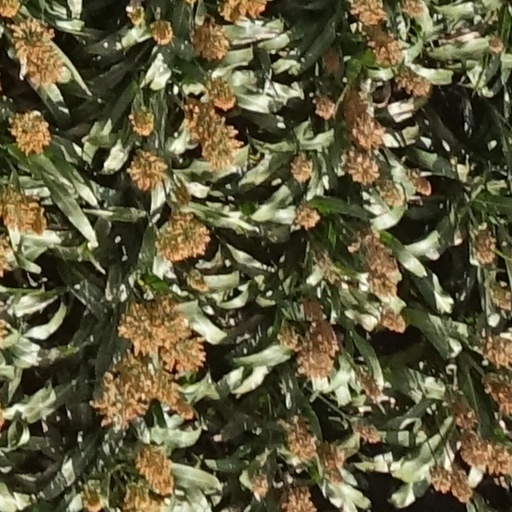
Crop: sorghum